Studie

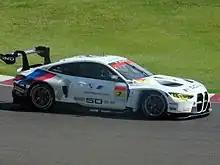
BMW M Team Studie × CRS BMW M4 GT3 at Suzuka

Studie was established in 1995 in Yokohama as a BMW parts dealer and developer. They currently have four branches in Japan. They also provide supports to teams and individuals using BMW cars in motorsports.